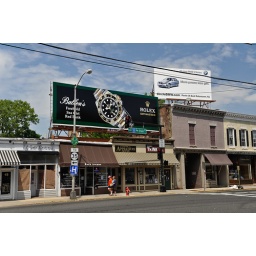
They had living mannequins in many of the store windows and other pink things in Red Bank today.